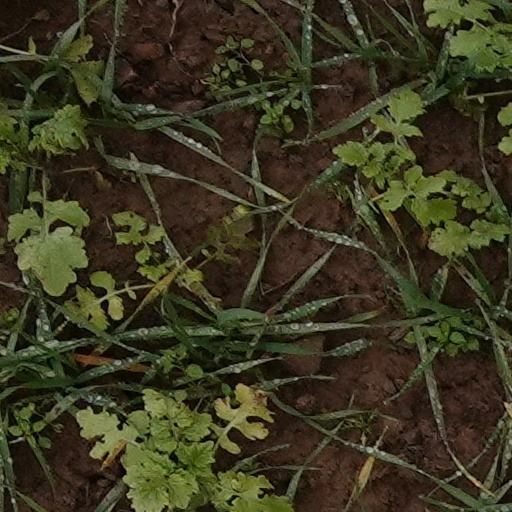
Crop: wheat